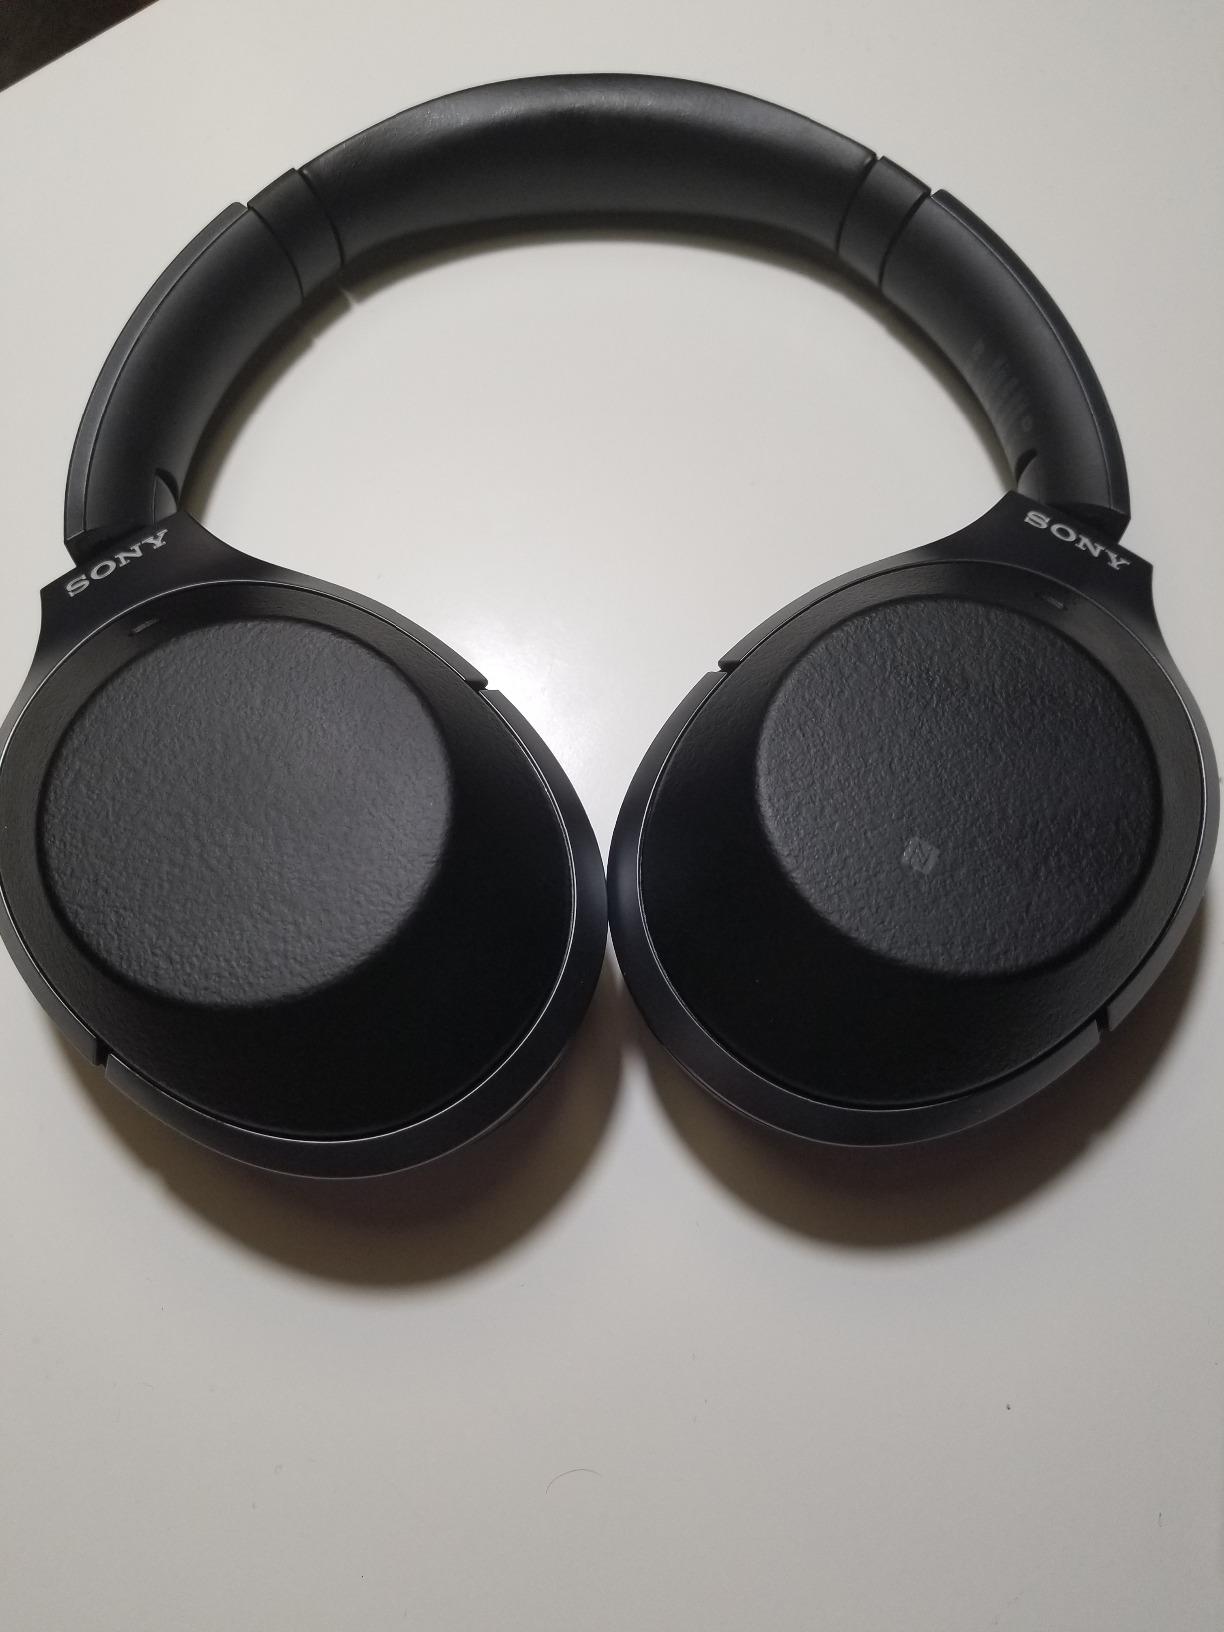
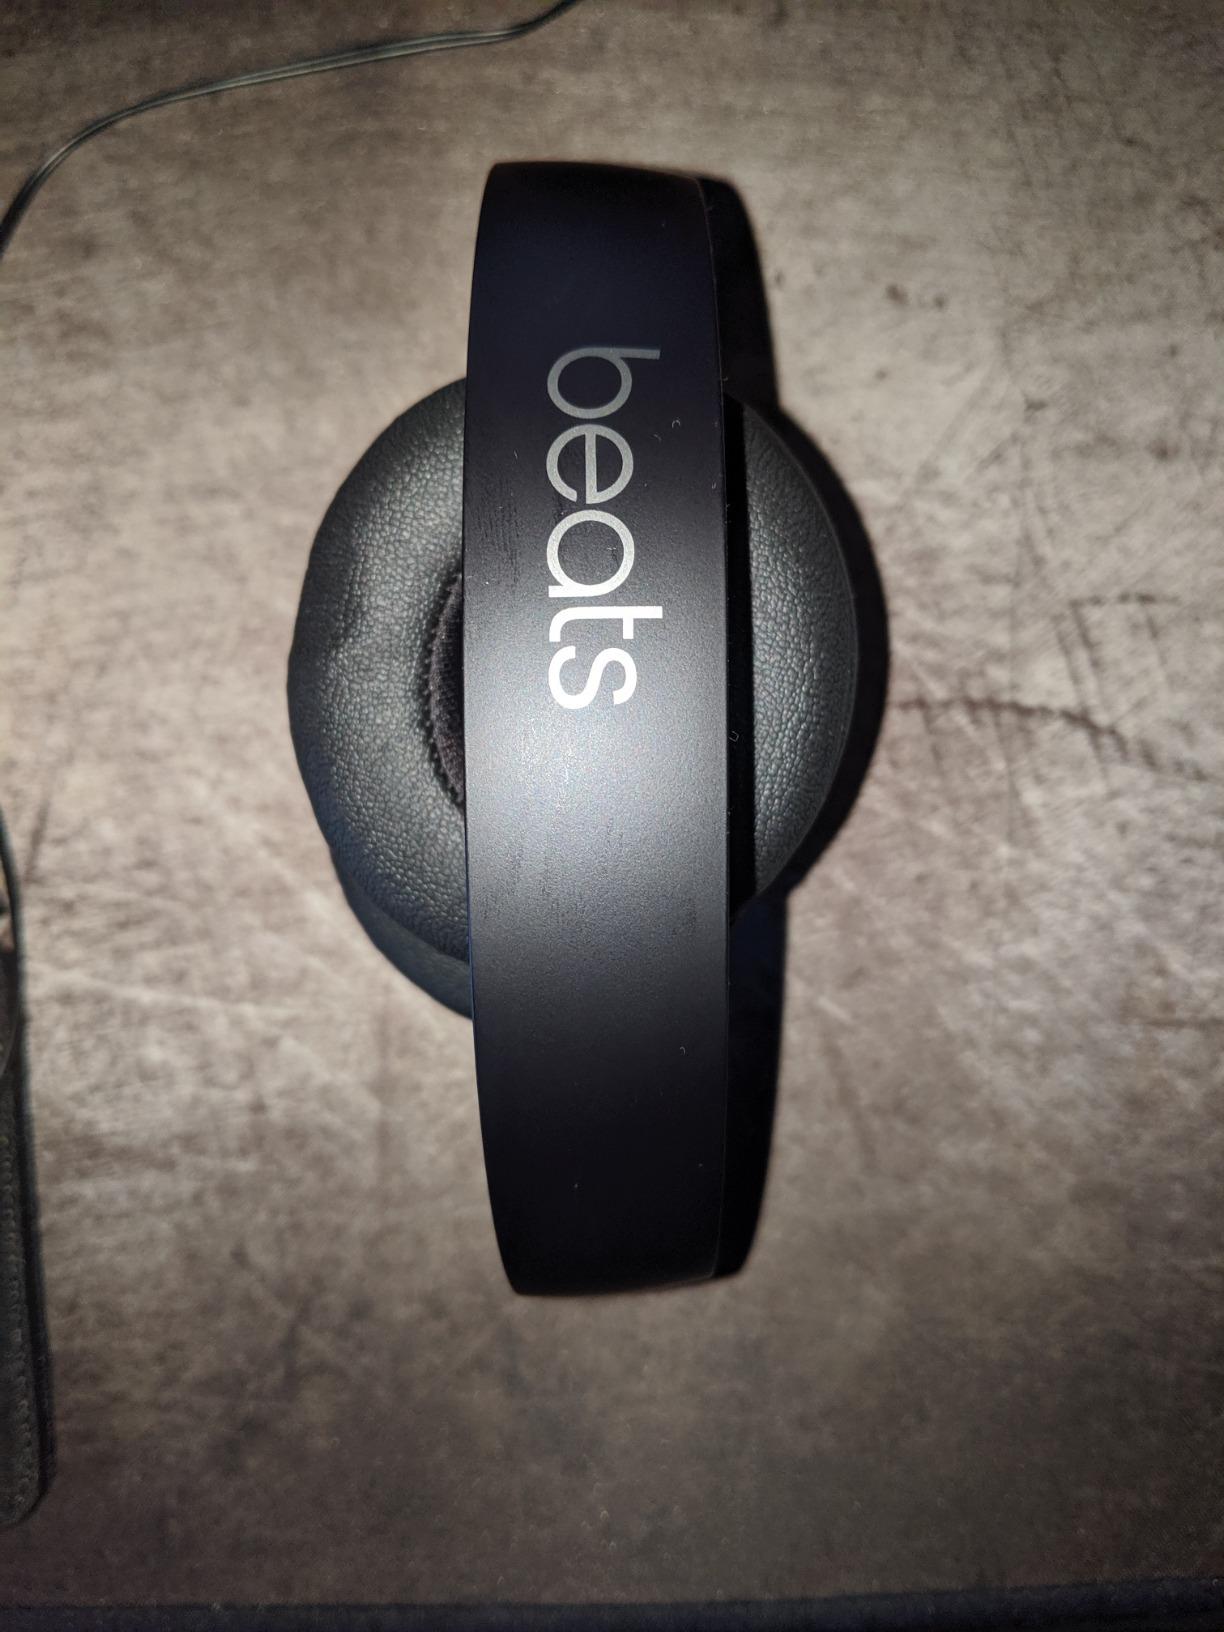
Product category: headphones
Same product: no